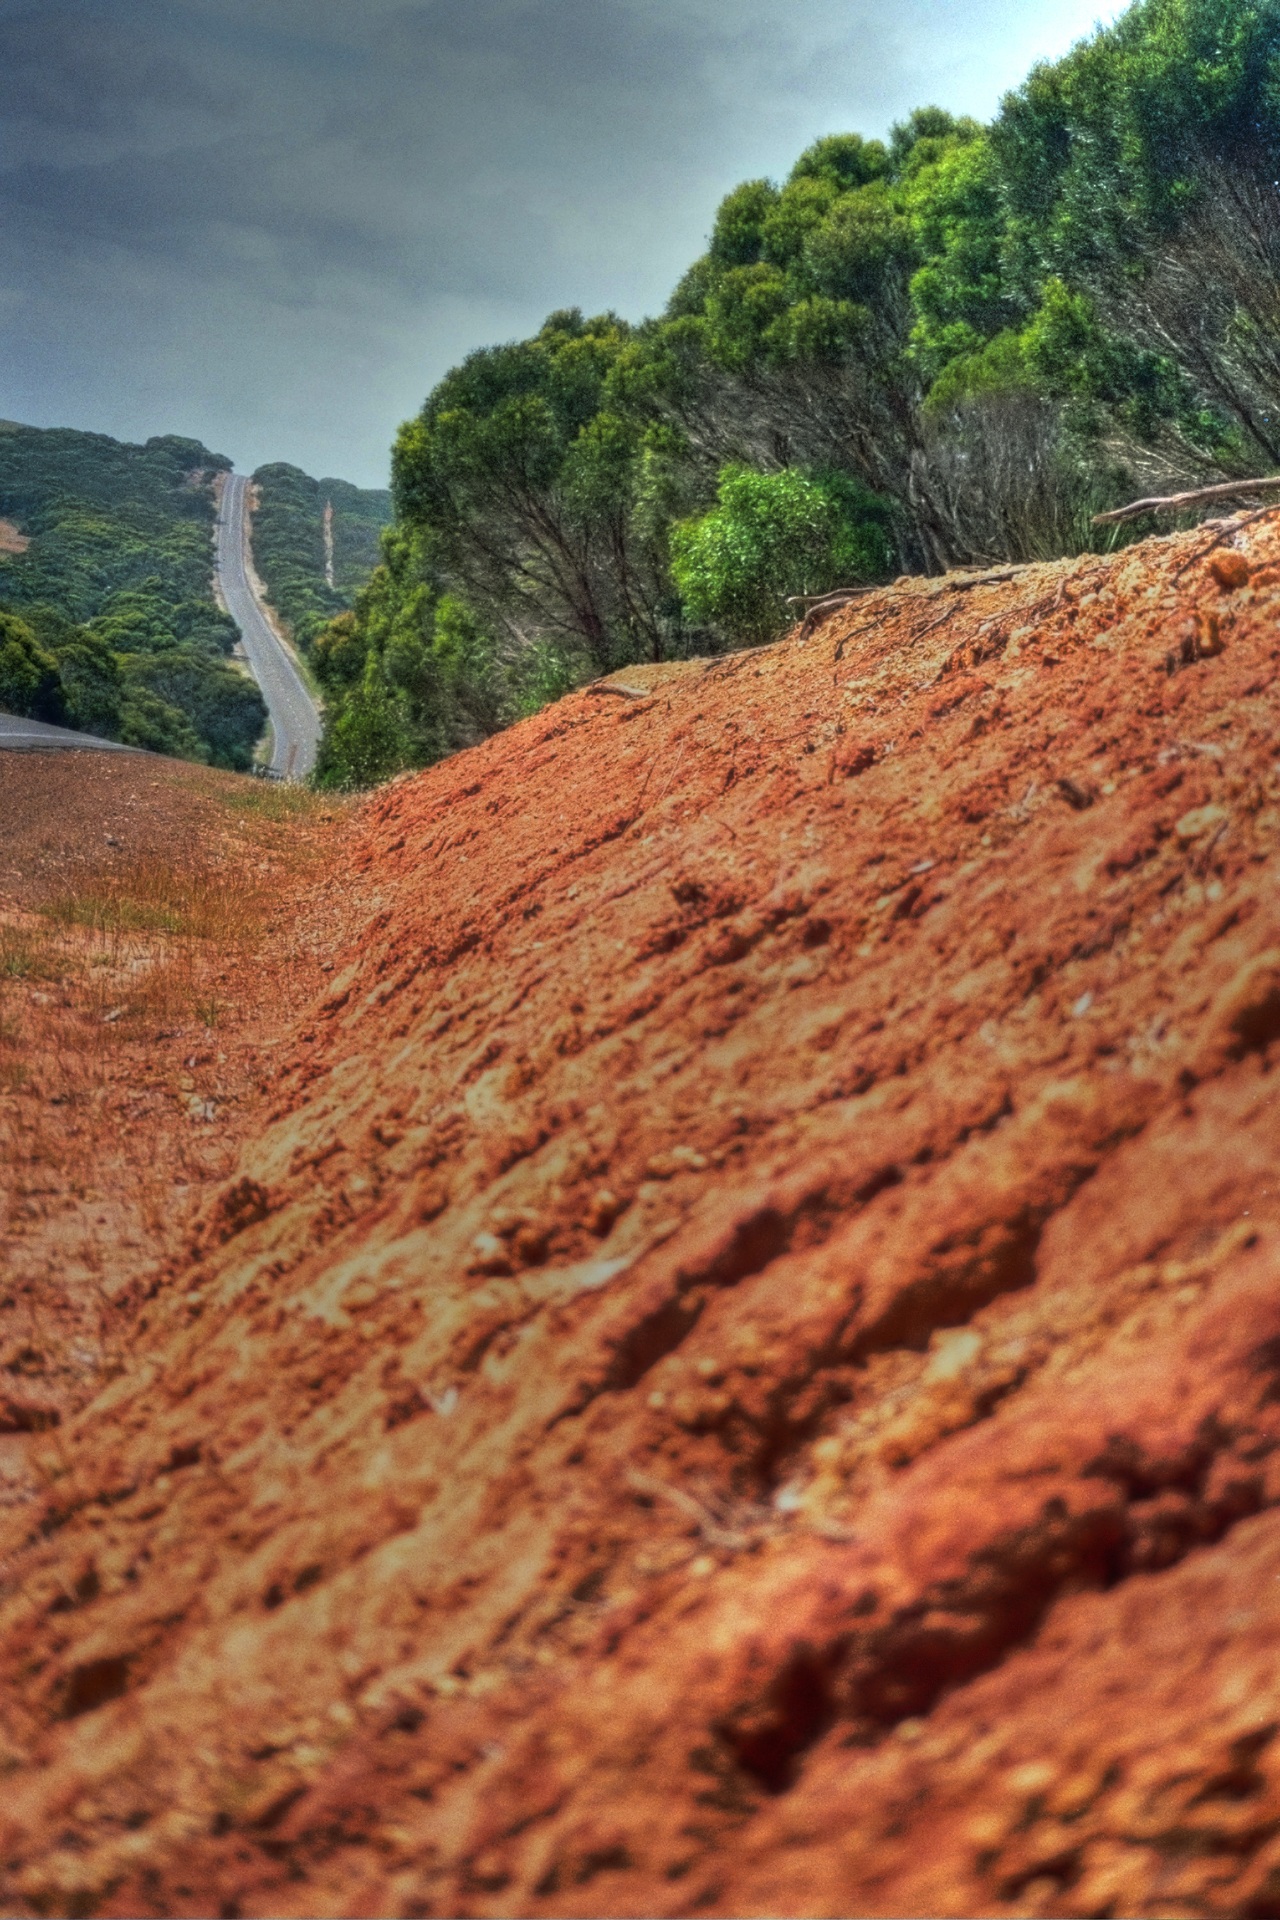
coast, rock, mountain, road, hill, valley, formation, cliff, red, soil, terrain, material, ridge, australia, geology, earth, plateau, outback, wadi, landform, red earth, geographical feature, geological phenomenon